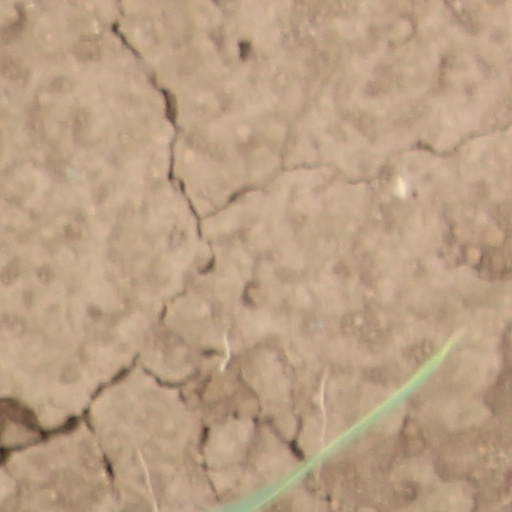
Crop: wheat